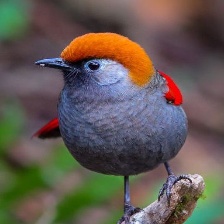
Species: RED TAILED THRUSH
Scientific name: NEOCOSSYPHUS RUFUS